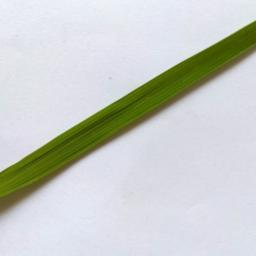
Label: Rice___Healthy